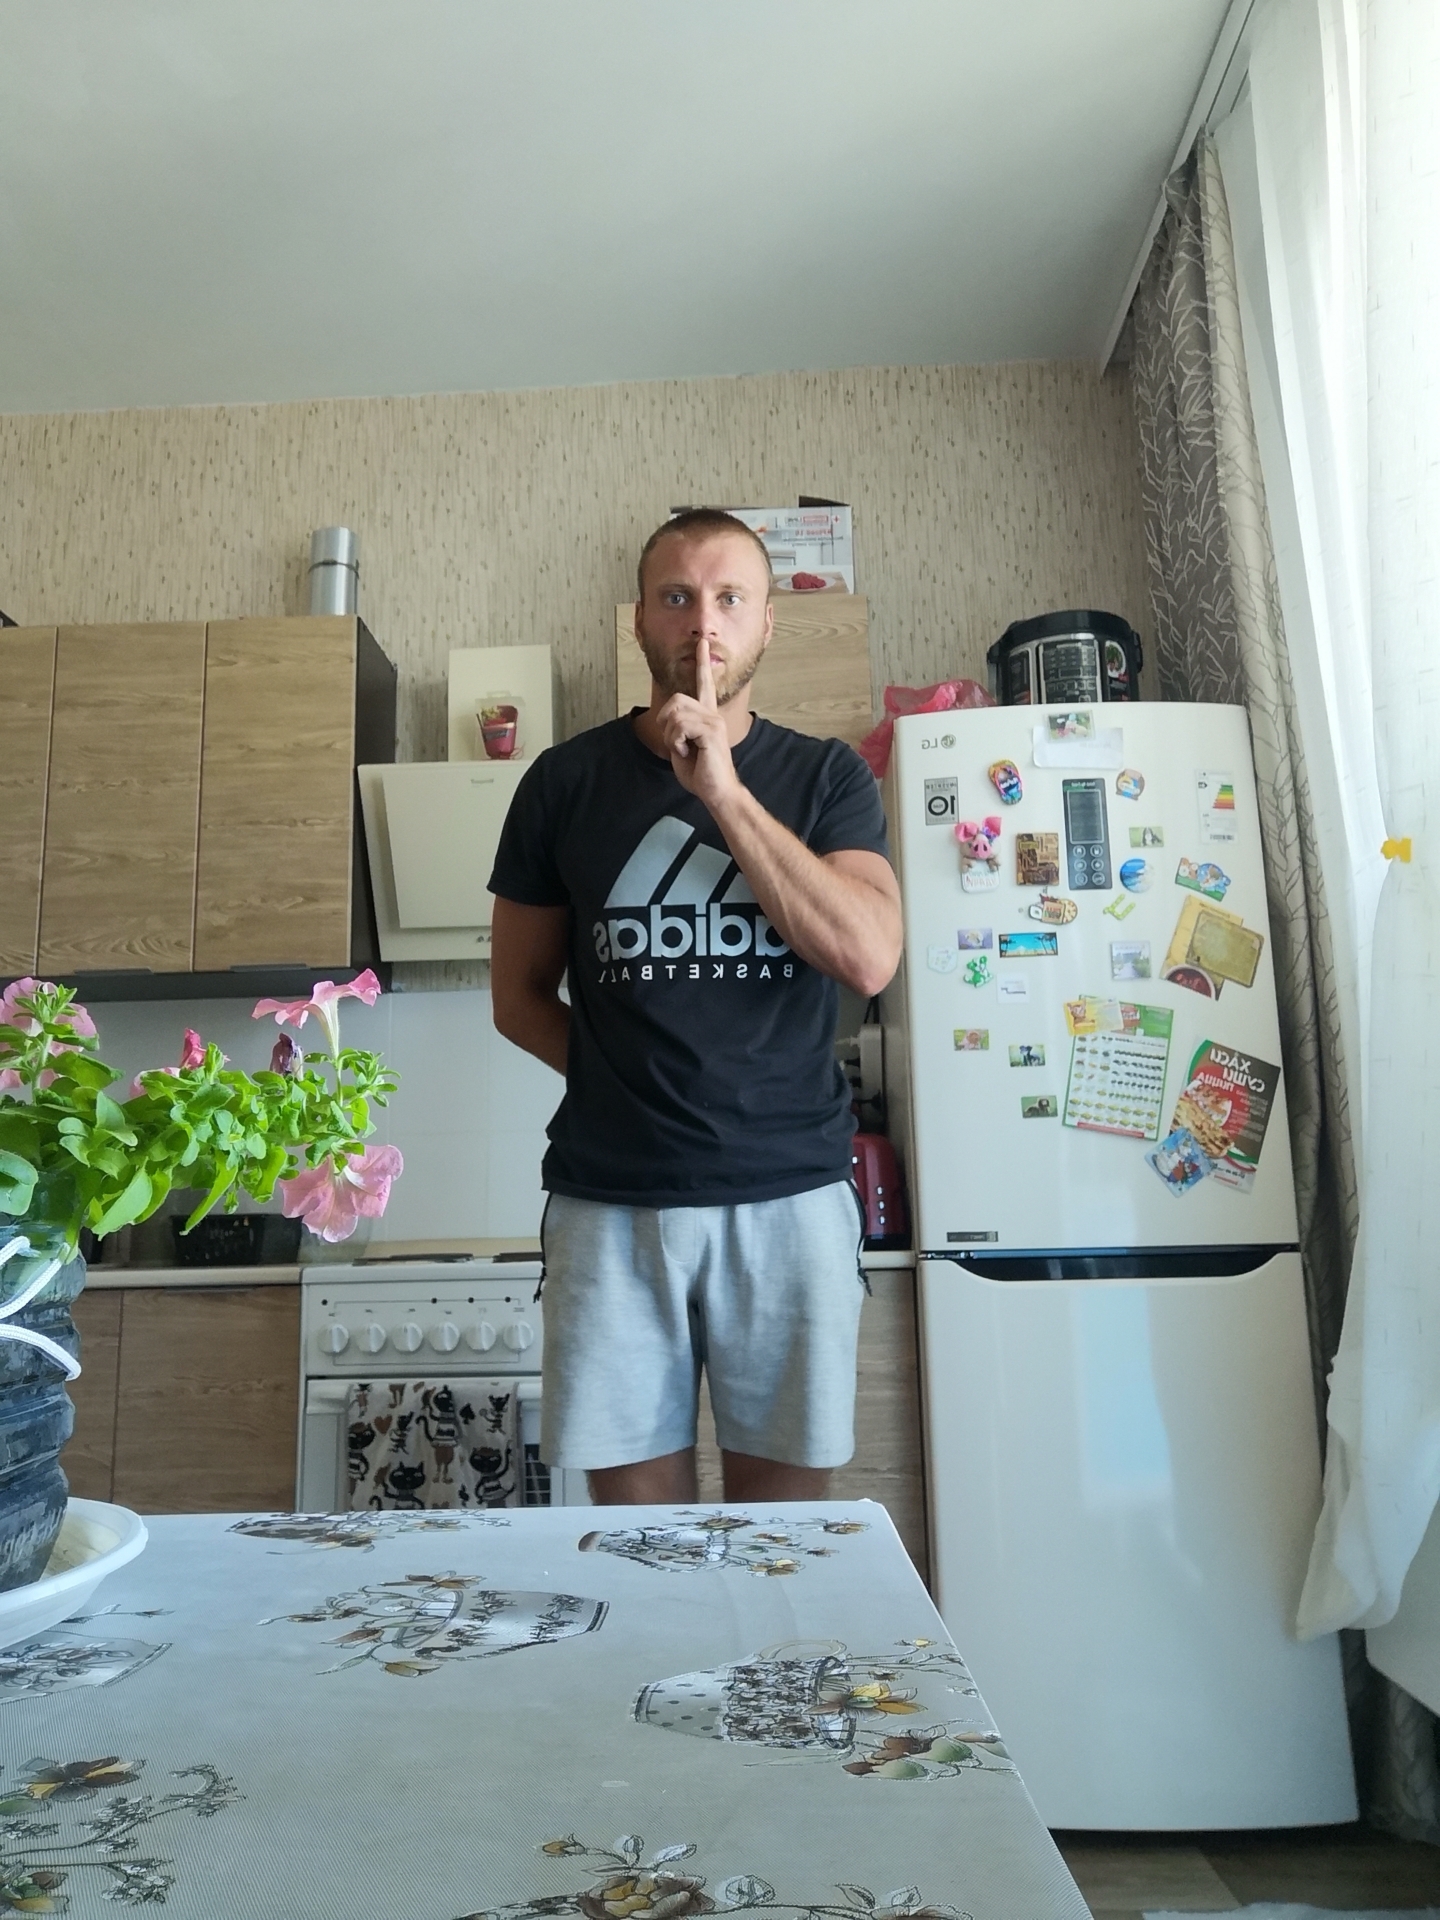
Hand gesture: mute